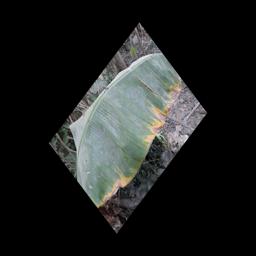
Label: POTASSIUM DEFICIENCY